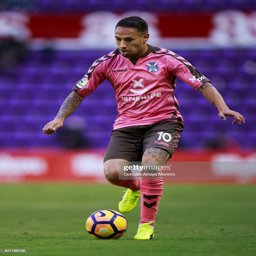
person of football team controls the ball during the second league match .